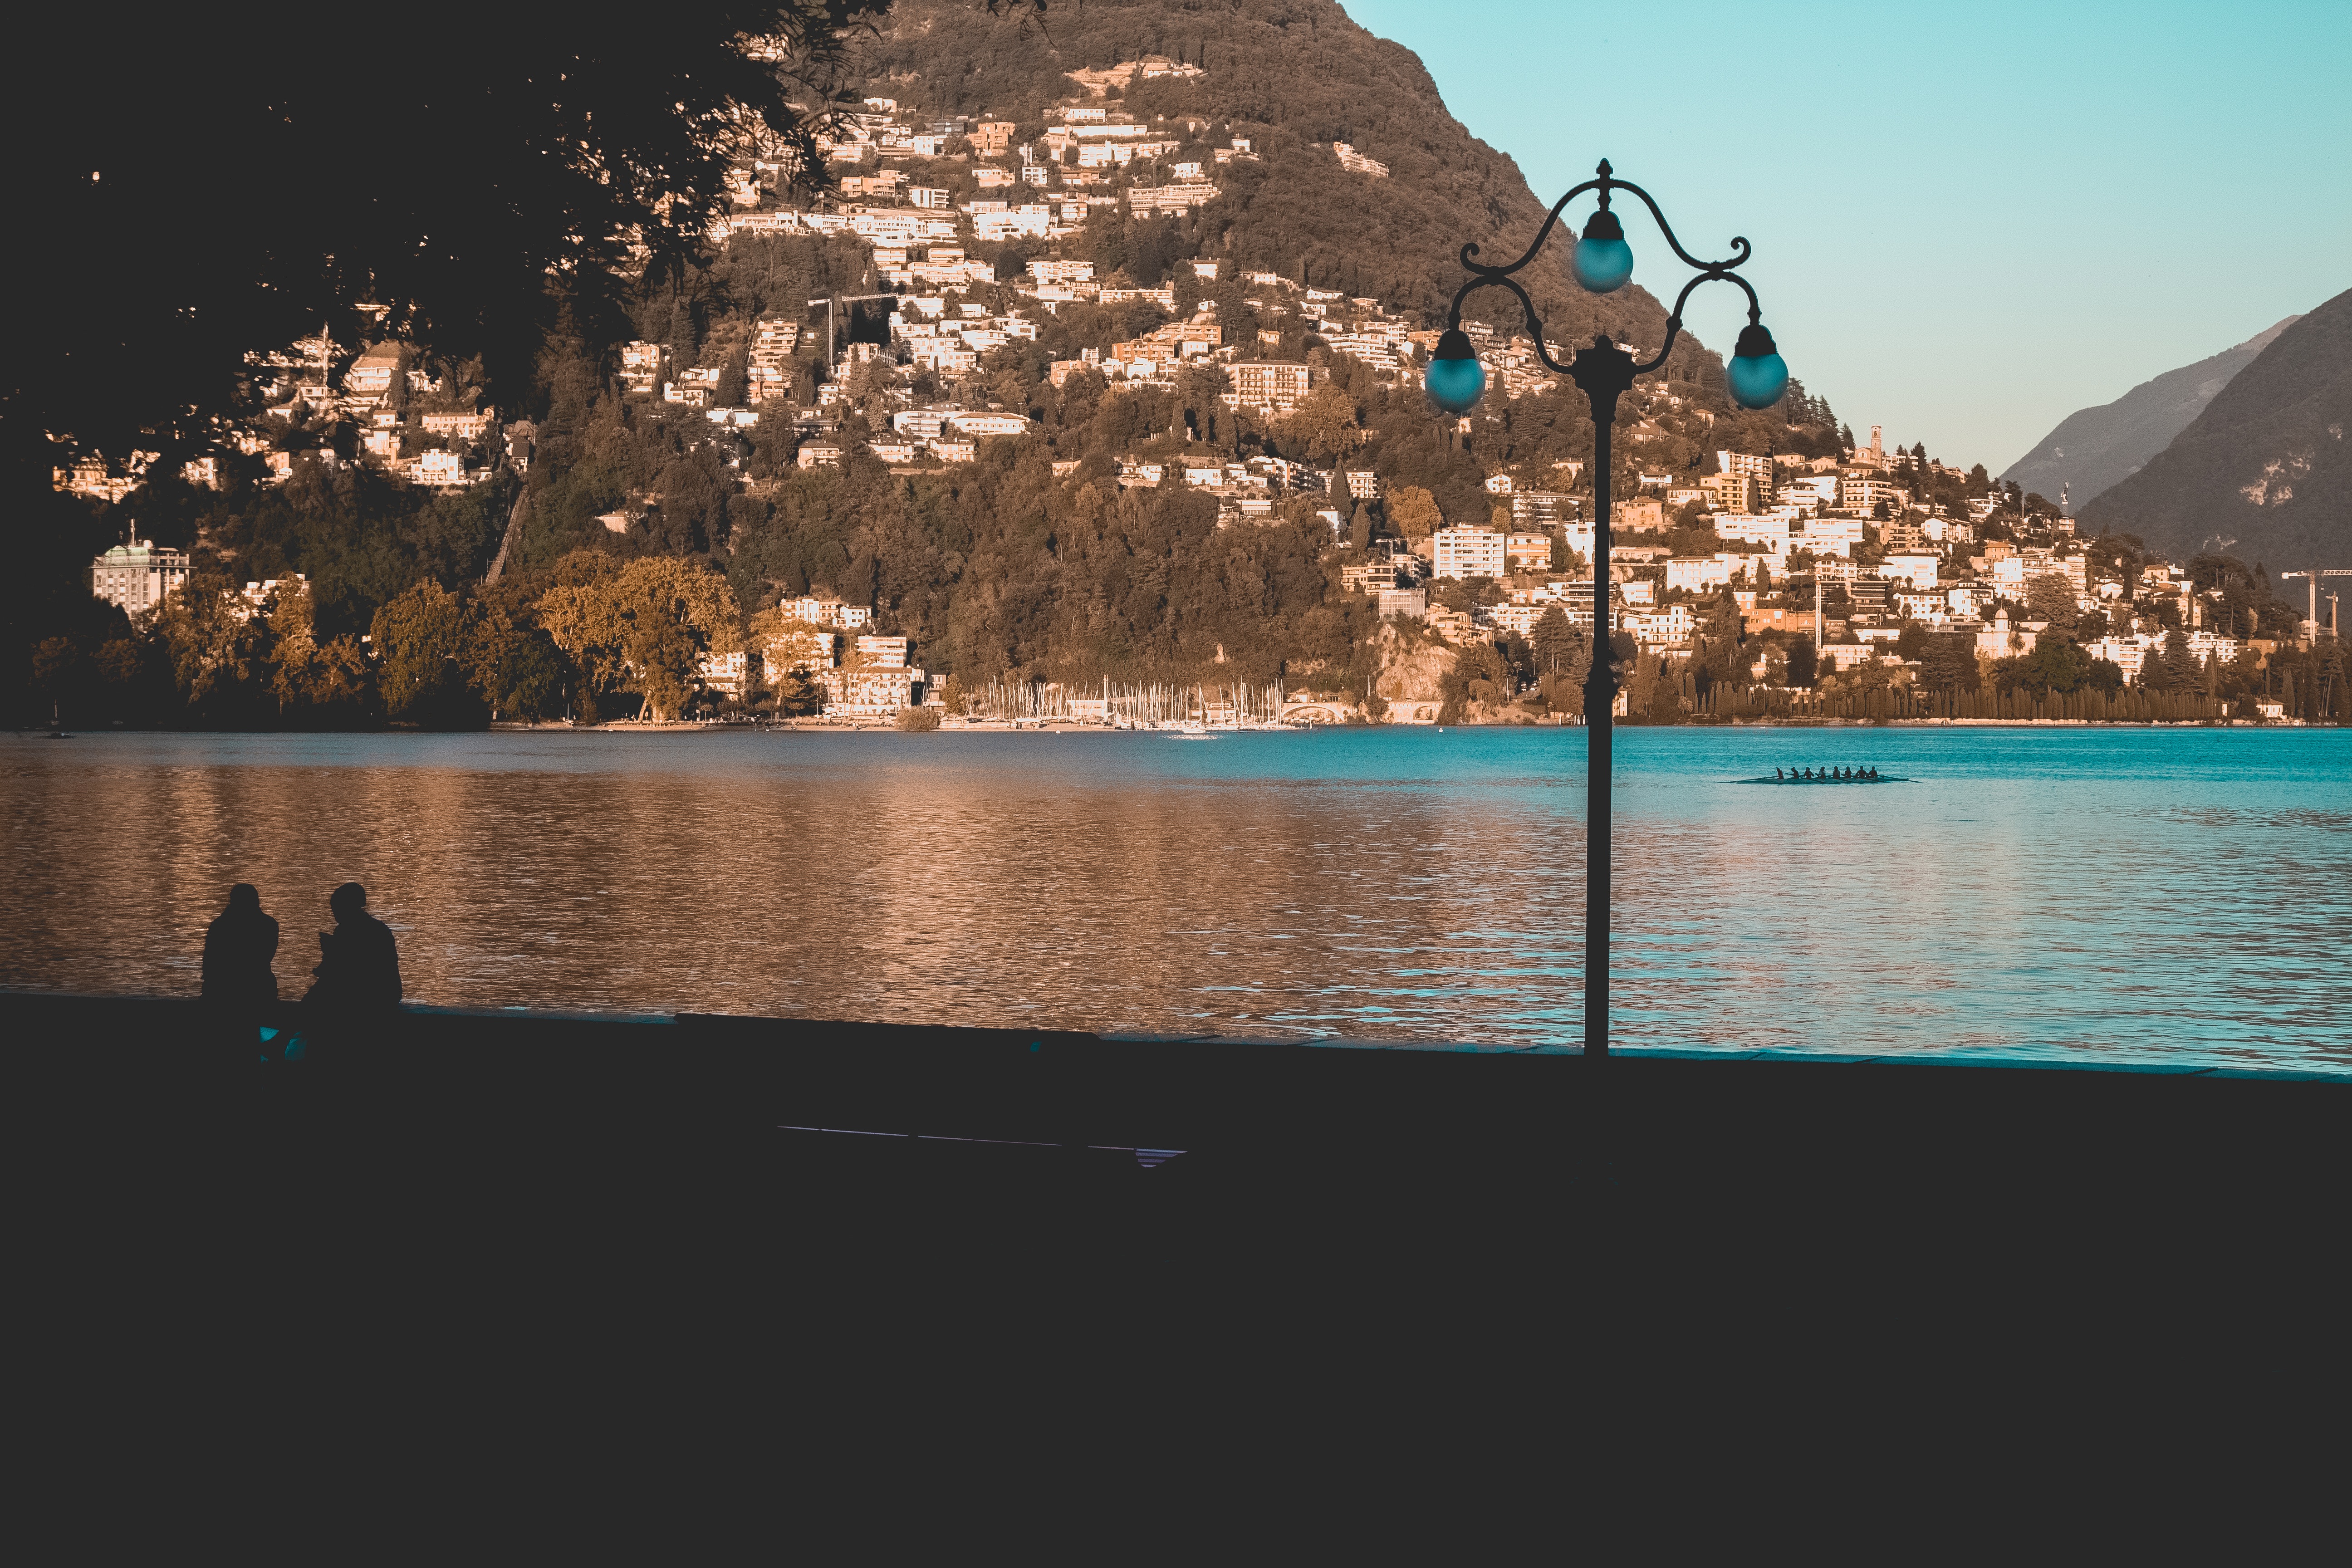
water, sky, sea, nature, body of water, reflection, lake, tree, horizon, calm, coast, computer wallpaper, coastal and oceanic landforms, mountain, bay, ocean